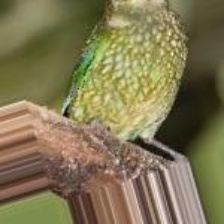
Species: SPOTTED CATBIRD
Scientific name: AILUROEDUS MACULOSUS